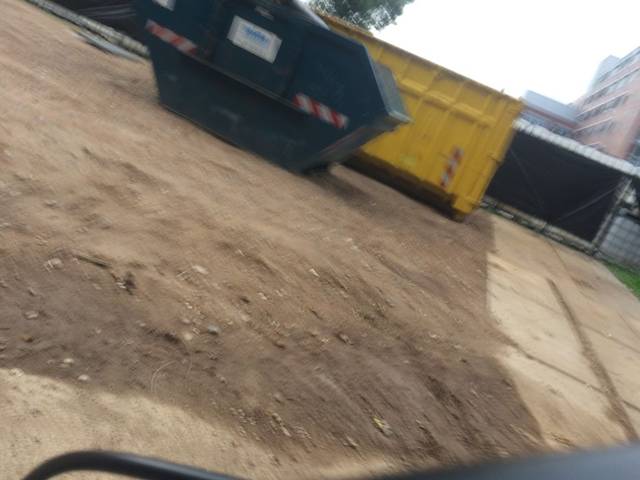
Region: Germany
Coordinates: 52.59, 13.358